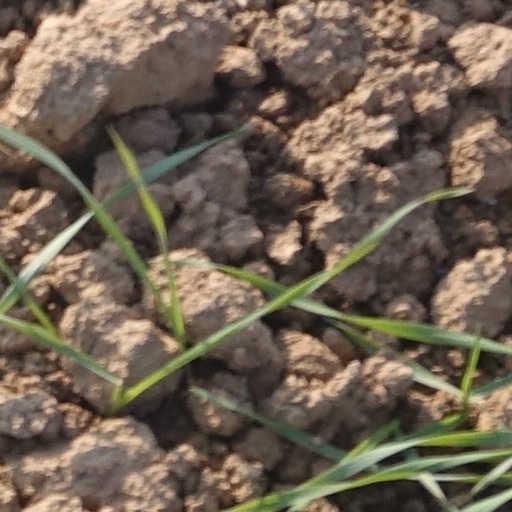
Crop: wheat